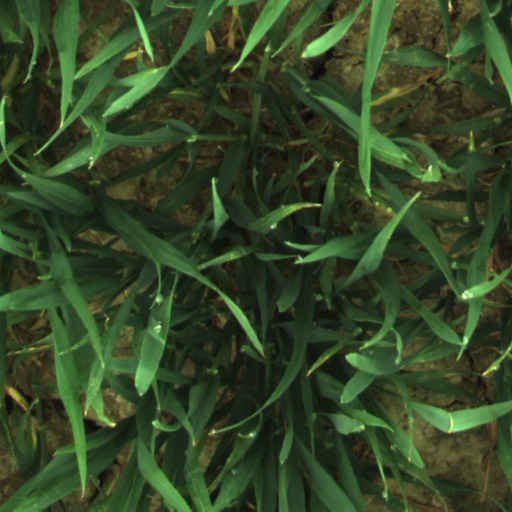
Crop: wheat